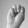
ASL letter: M